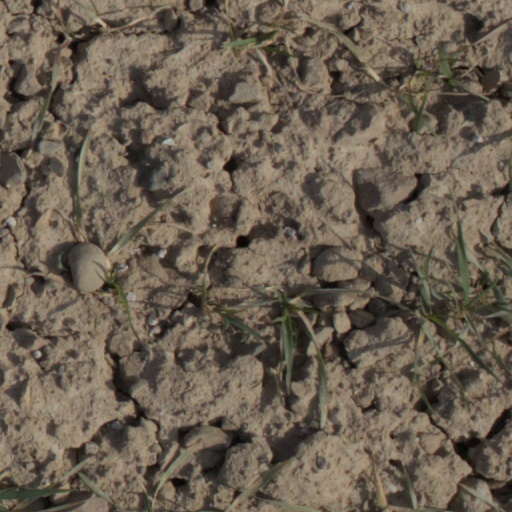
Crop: wheat